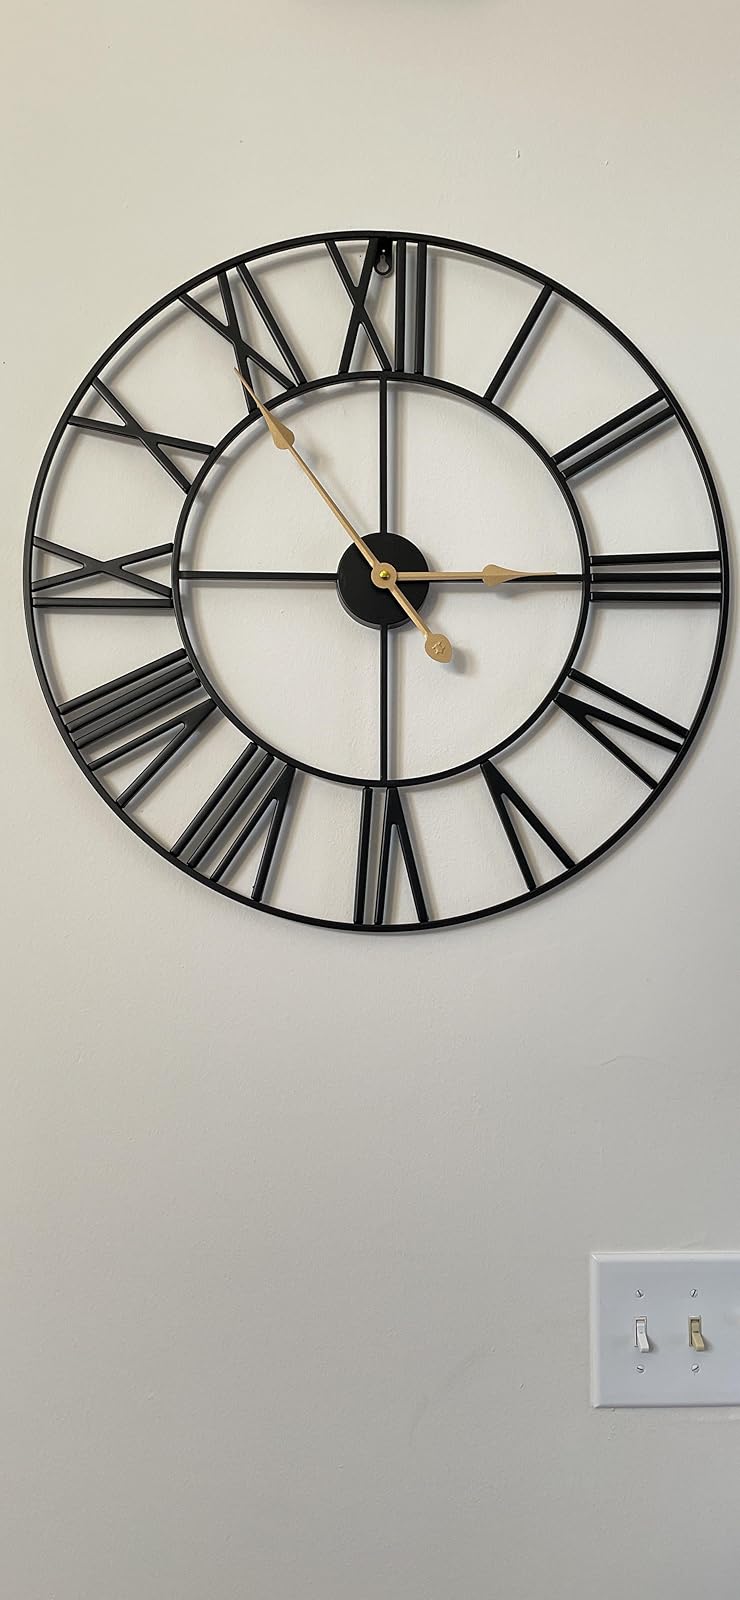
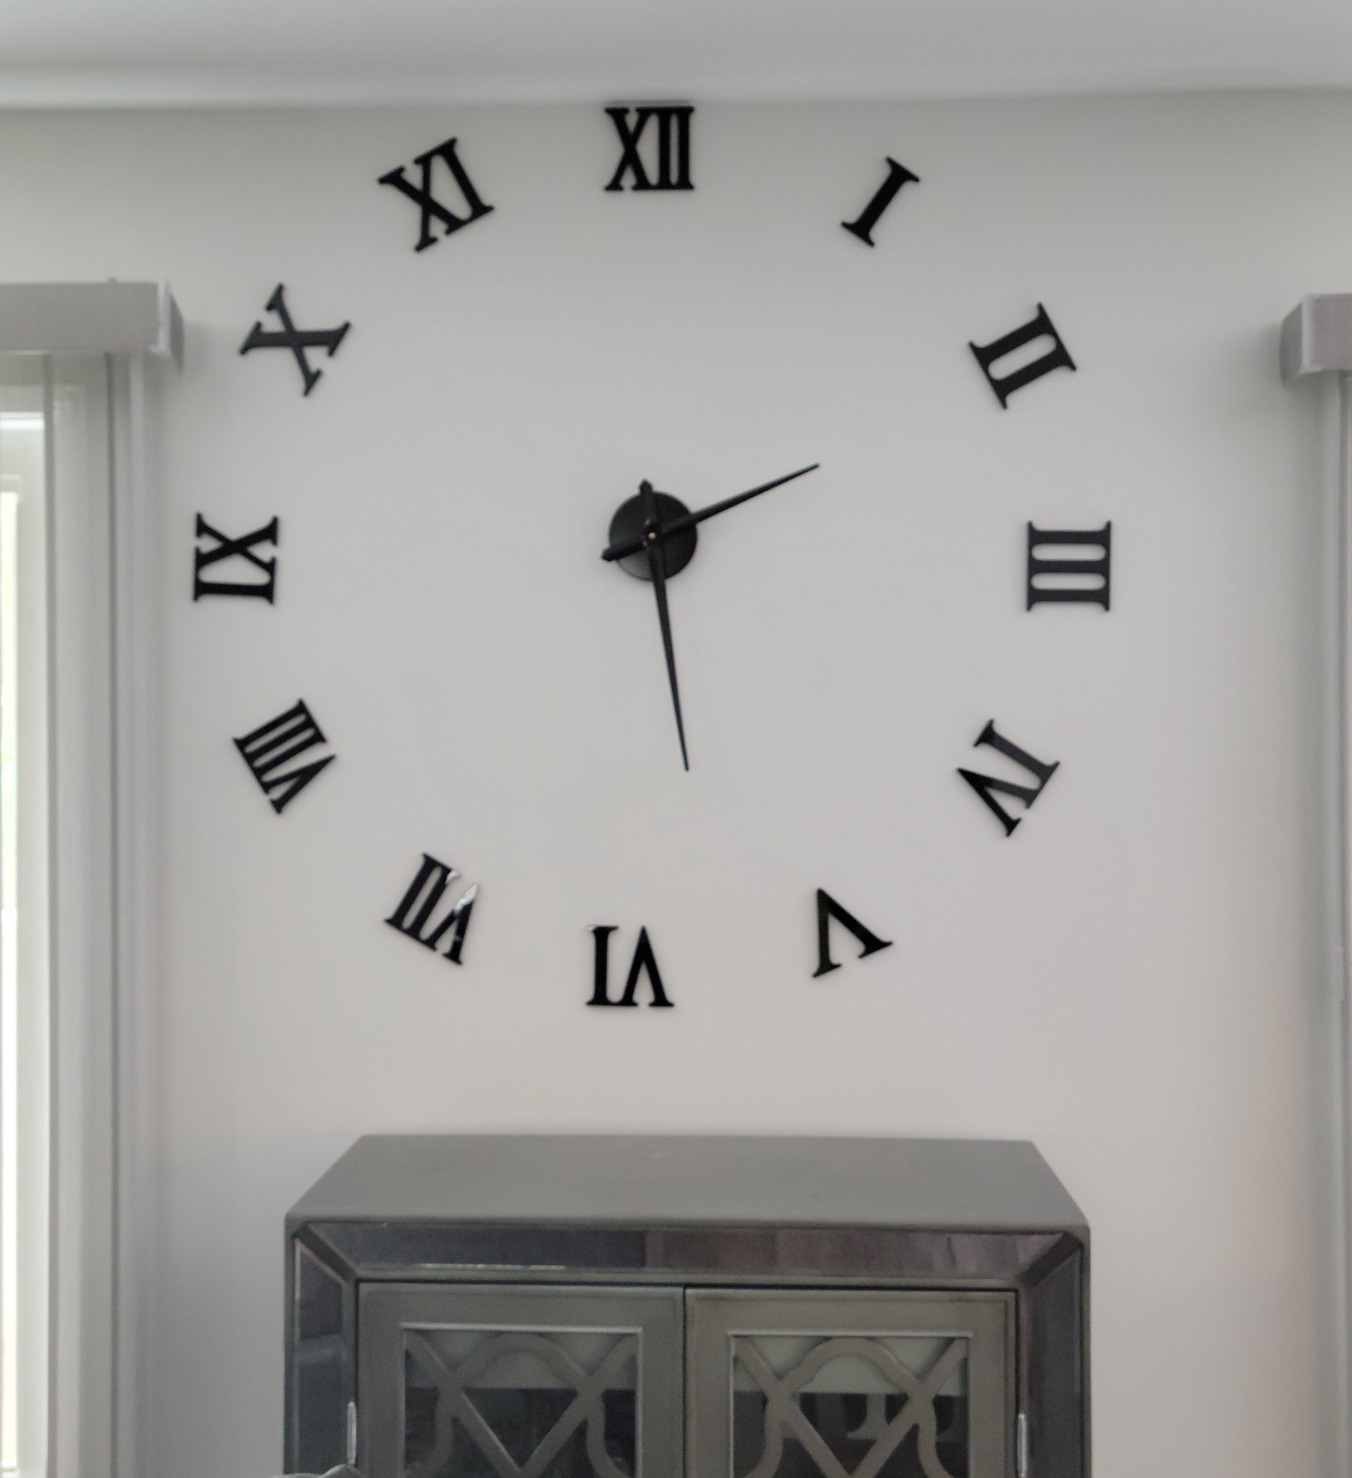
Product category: clock
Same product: no